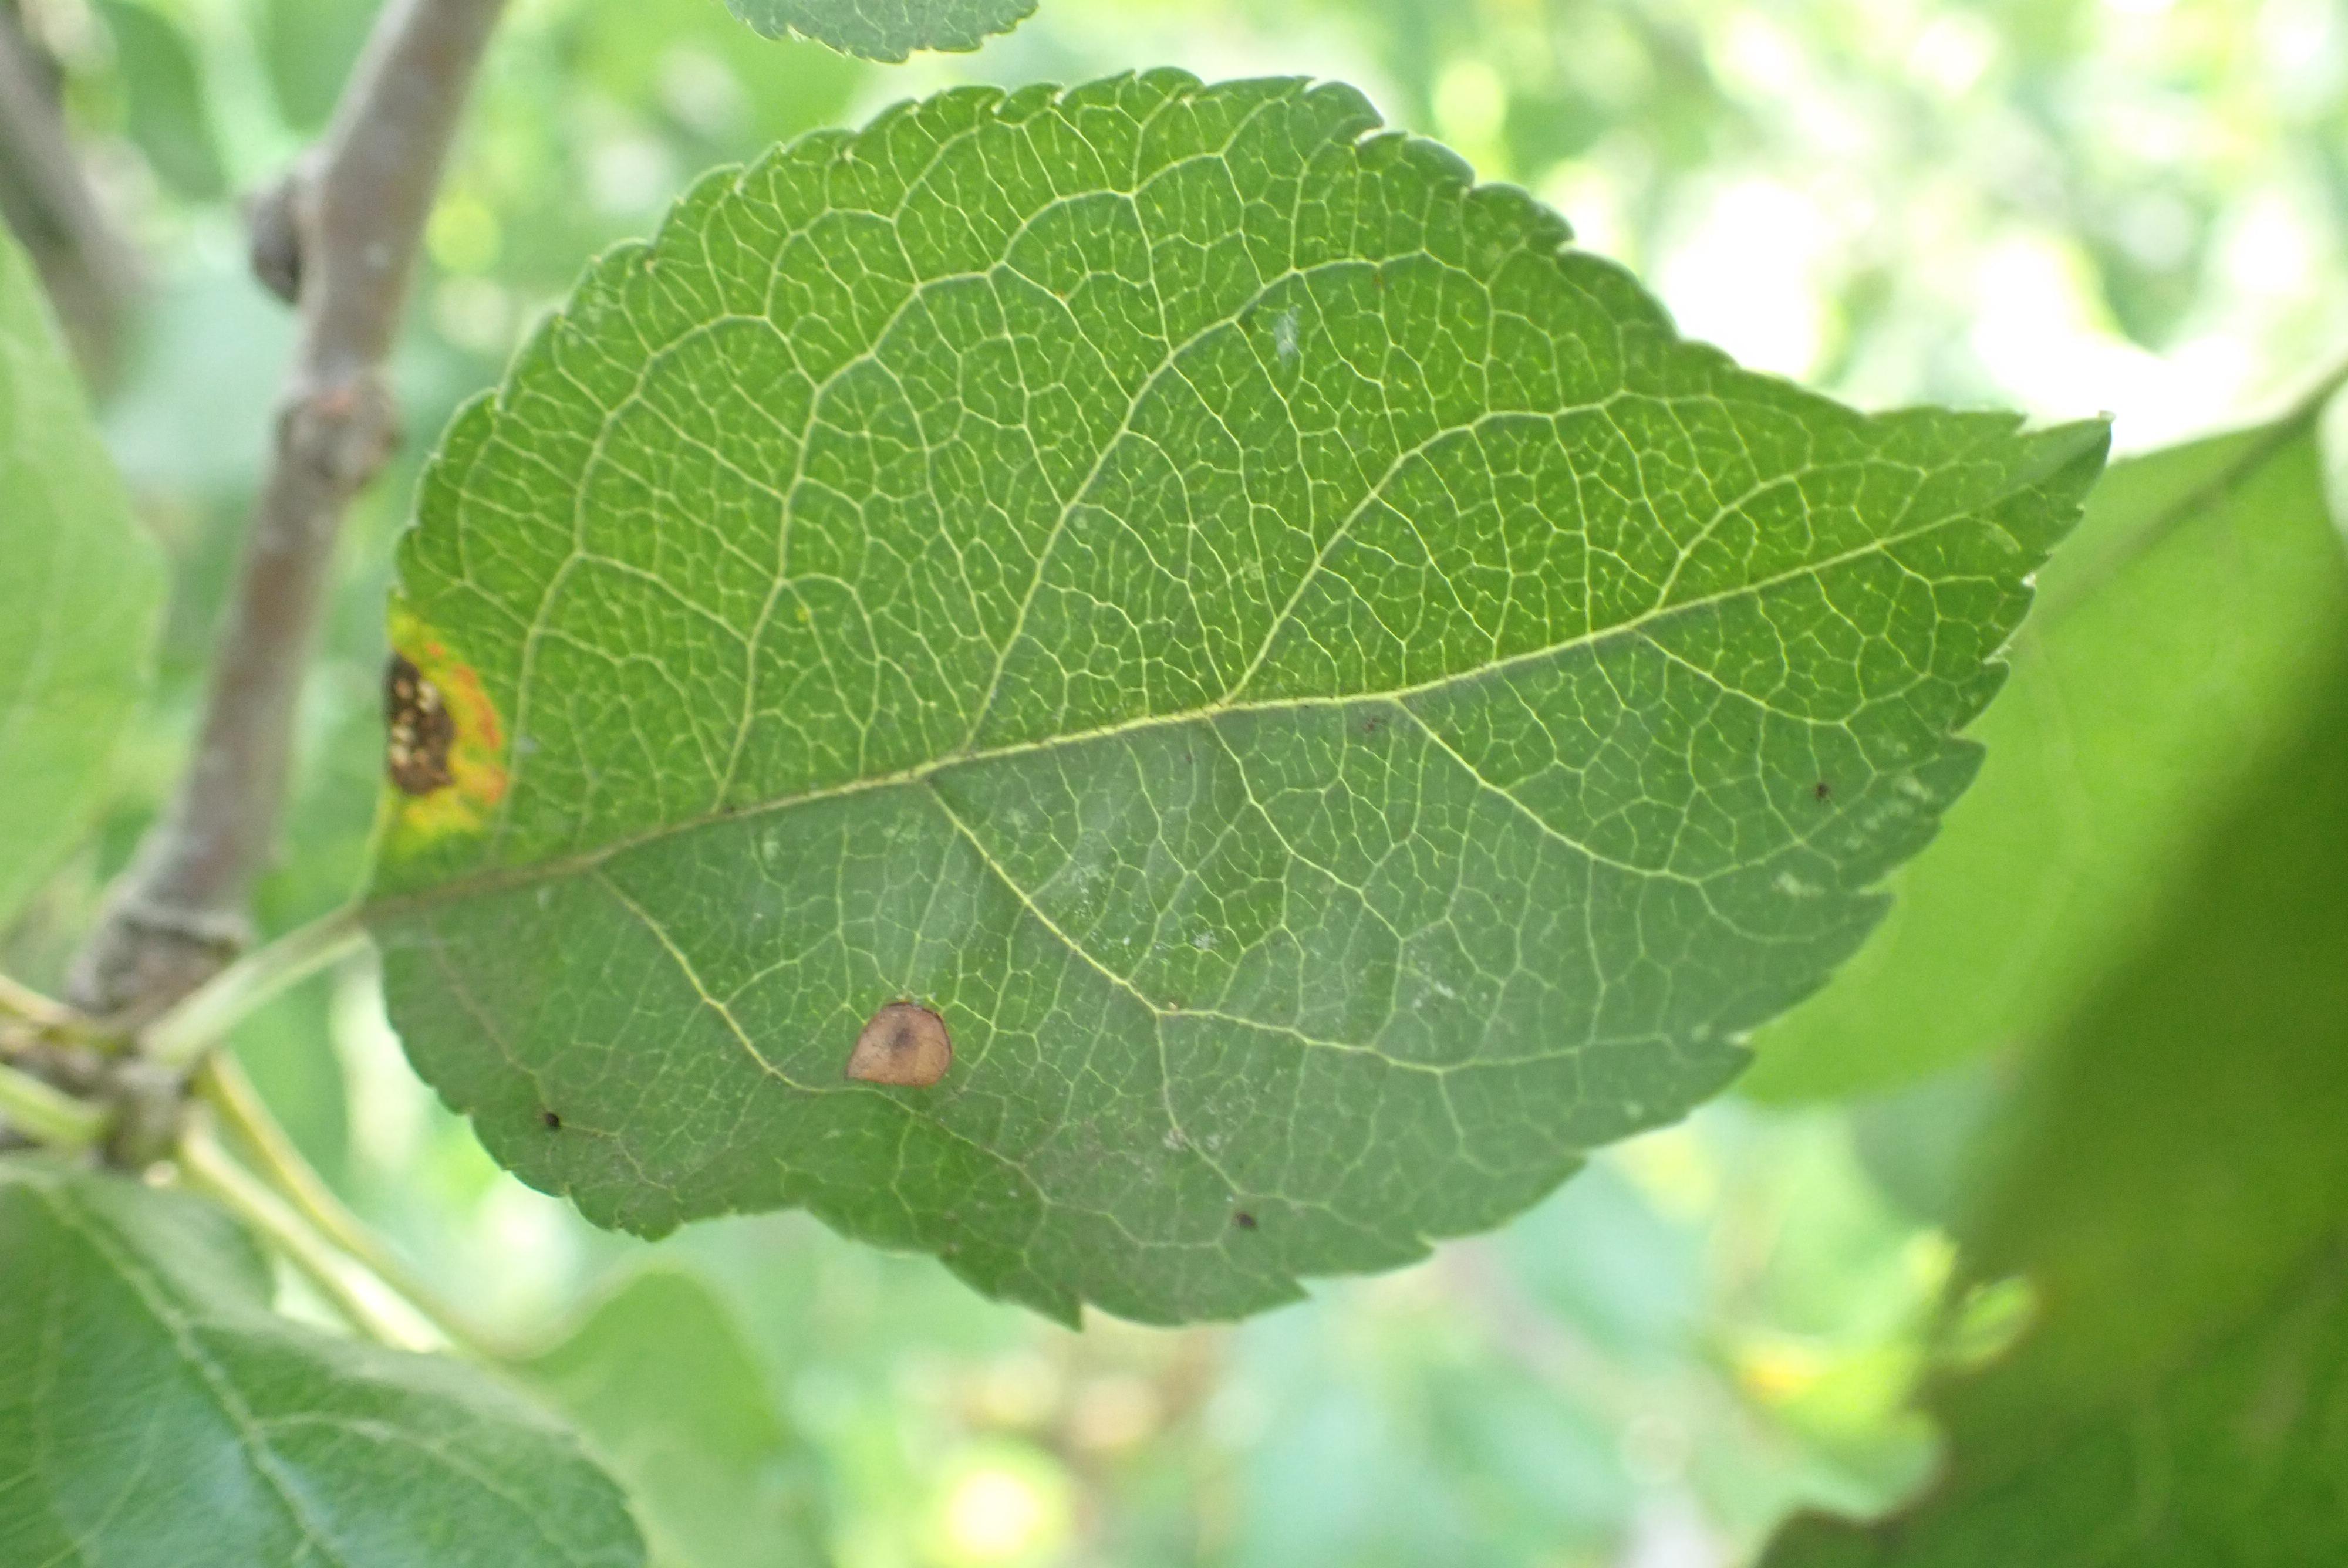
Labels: complex